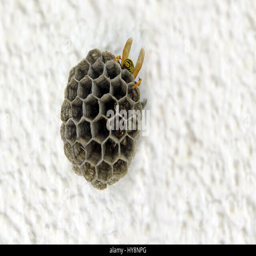
empty wasps nest against a white wall